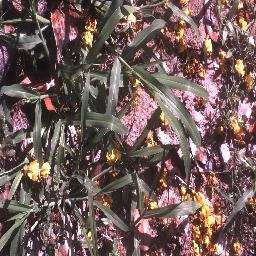
Label: negative